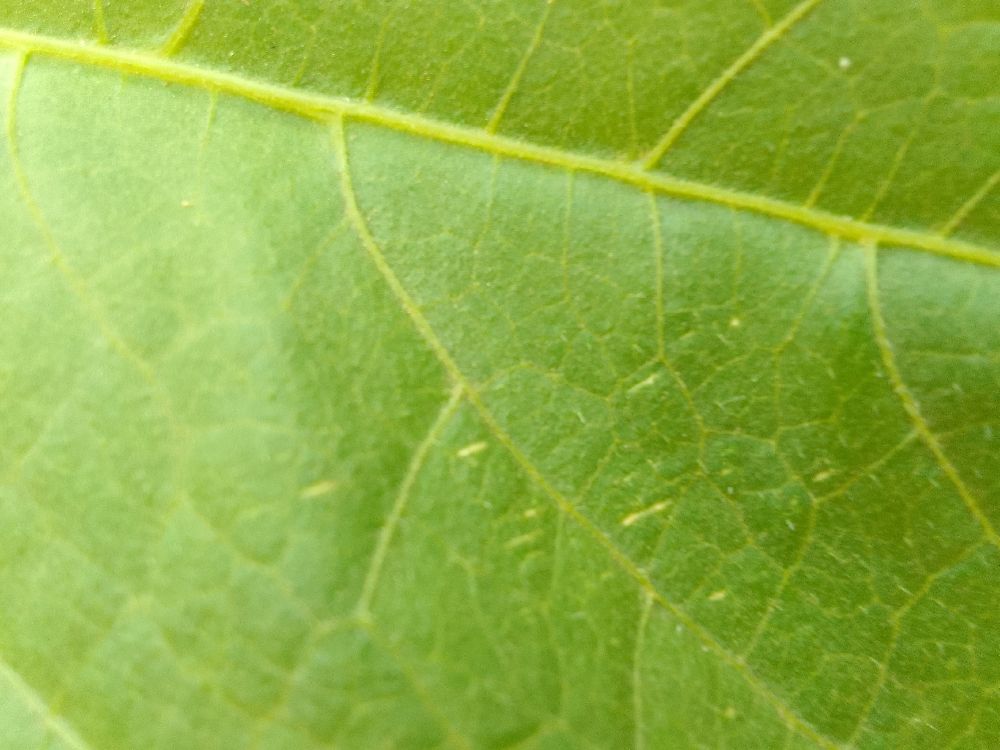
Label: healthy